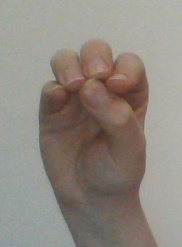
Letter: ha